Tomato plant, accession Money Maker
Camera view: horizontal (90 deg, fisheye); turntable rotation: 30 degrees
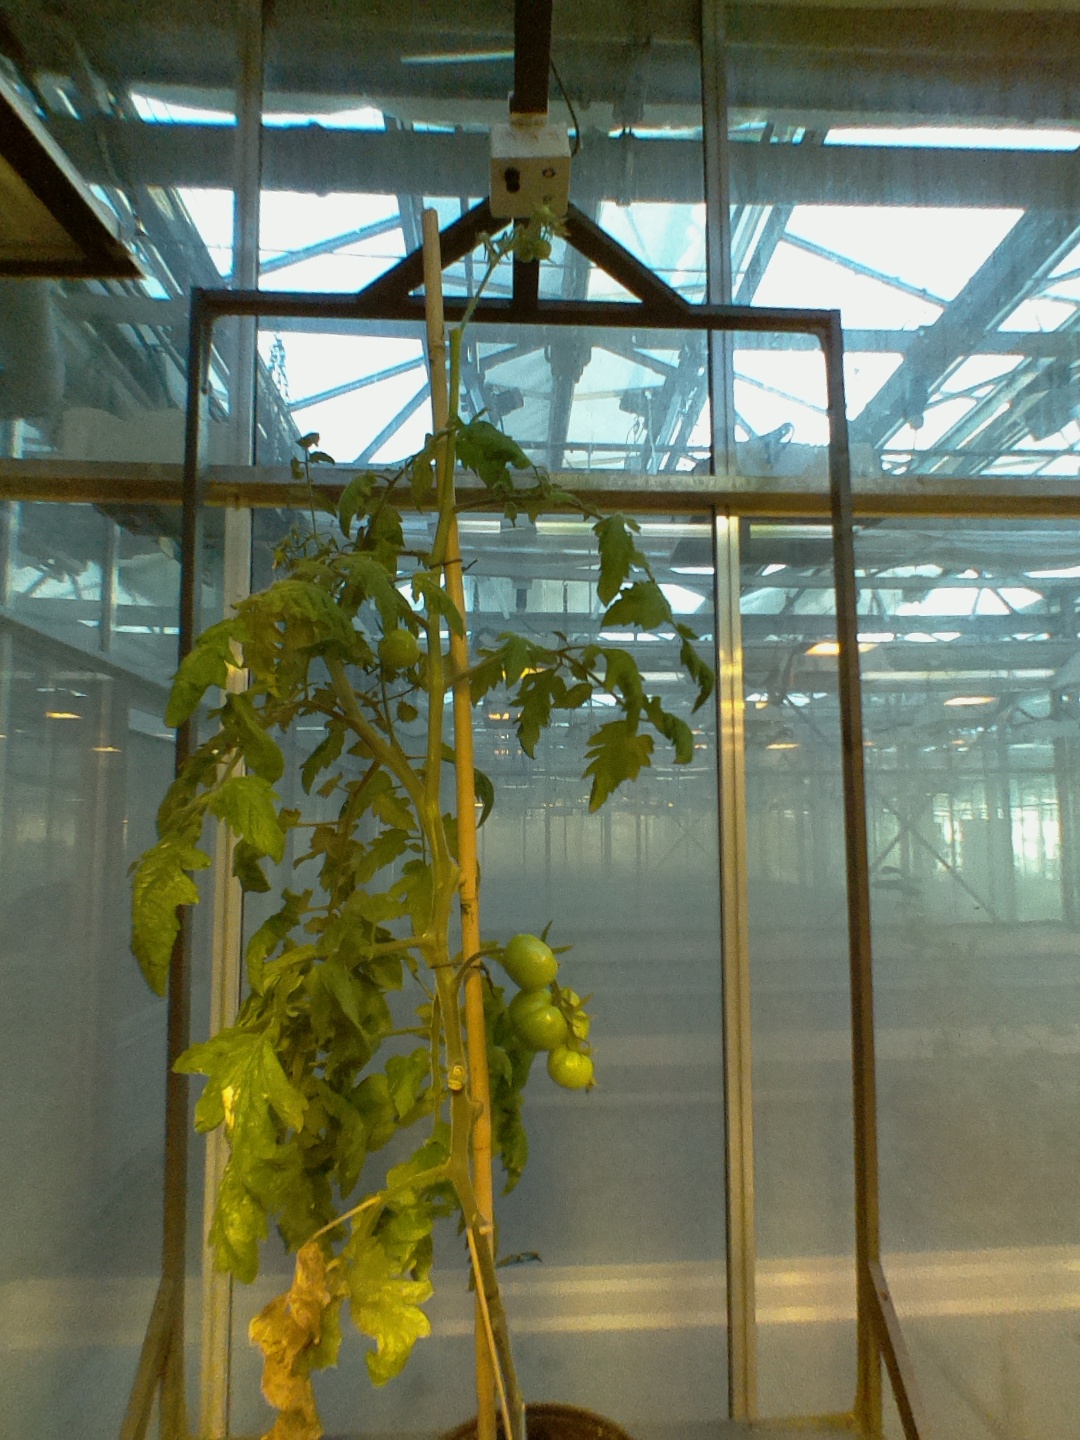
BBCH growth stage 79: 90% -100% of final fruit size